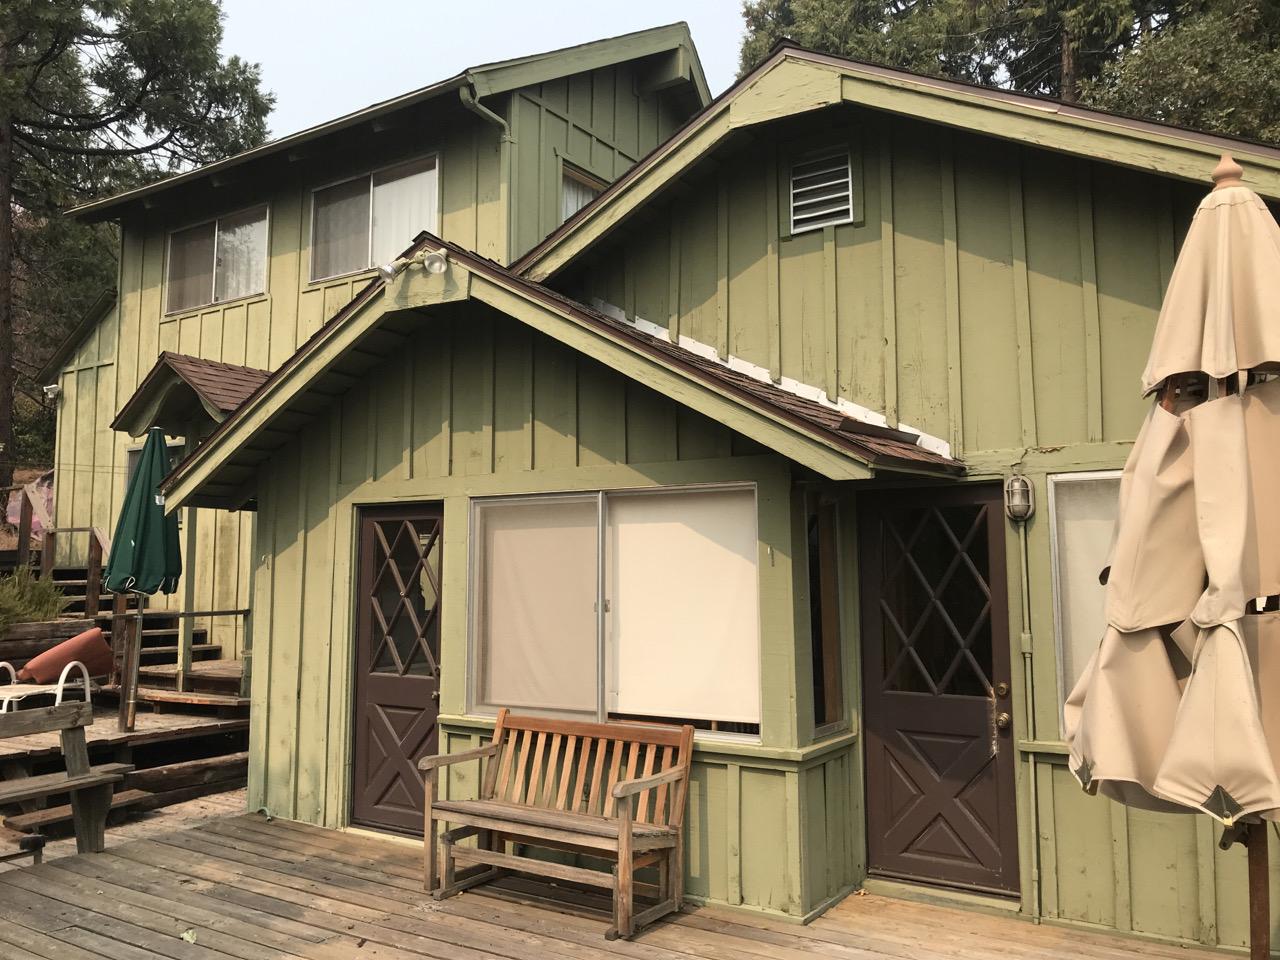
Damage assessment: no_damage